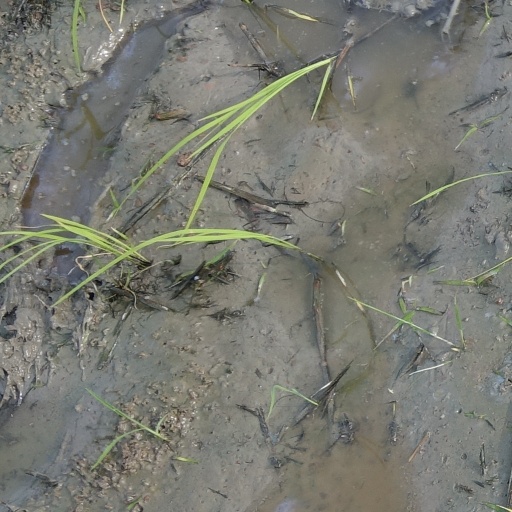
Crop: rice